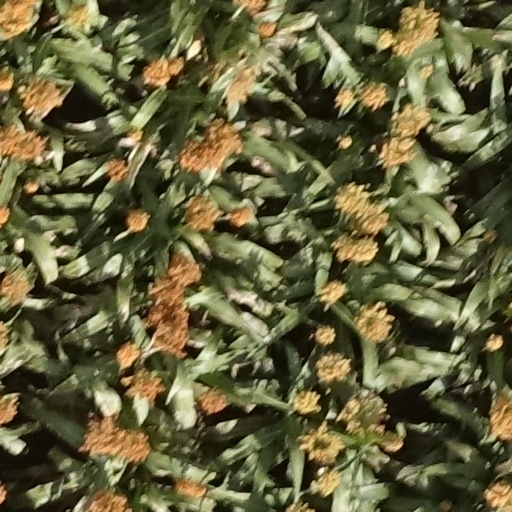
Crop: sorghum